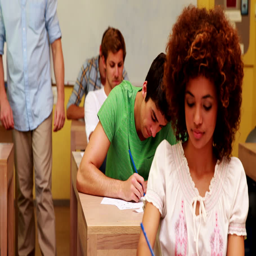
lecturer helping a student in classroom at the university